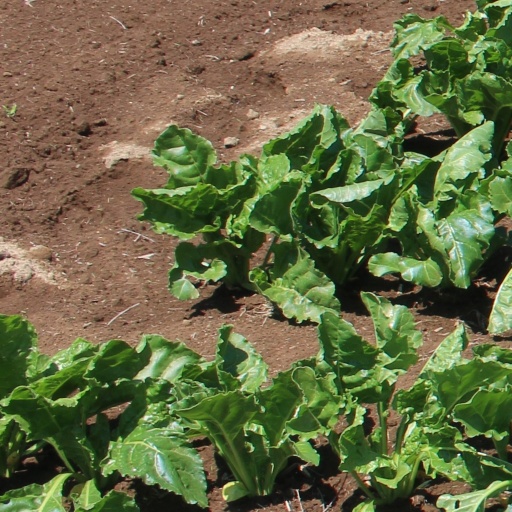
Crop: sugar beet